Französisches Gymnasium Berlin

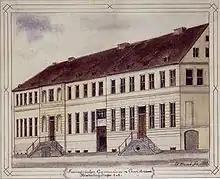
Original site of the "Französisches Gymnasium" on Niederlagstraße, Berlin-Mitte

Since its foundation, the school has had an almost continuous history, occupying several buildings in Berlin. In the beginning, the faculty comprised Huguenot refugees only and the language of education was French. The school soon was attended also by numerous German children of school fee paying Prussian nobles and officials, and developed into an elite school.